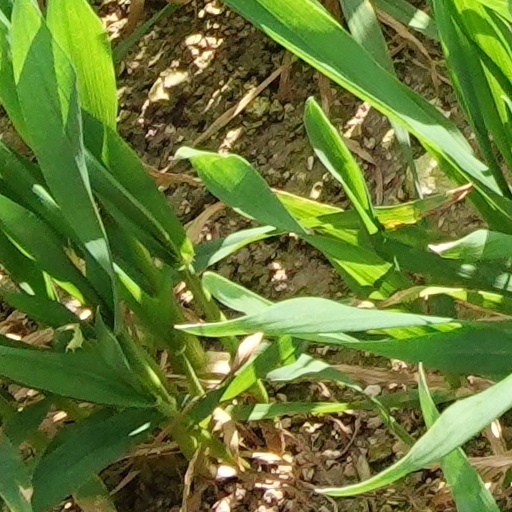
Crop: wheat